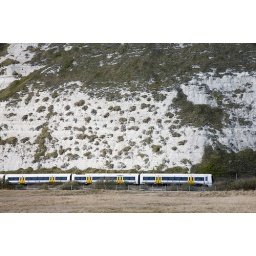
Sprinter train passing under the white cliffs near Dover